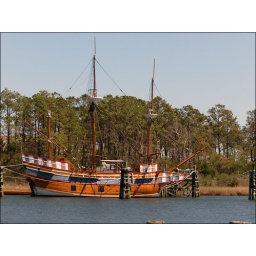
Replica of the ship English colonists used to sail to the Roanoke Colony in 1585. Manteo, NC.